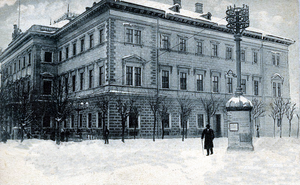
Ici sont pris en compte le chef de district et le Statthalter à 1861.